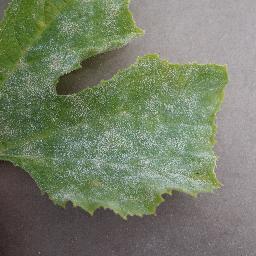
Label: Squash___Powdery_mildew